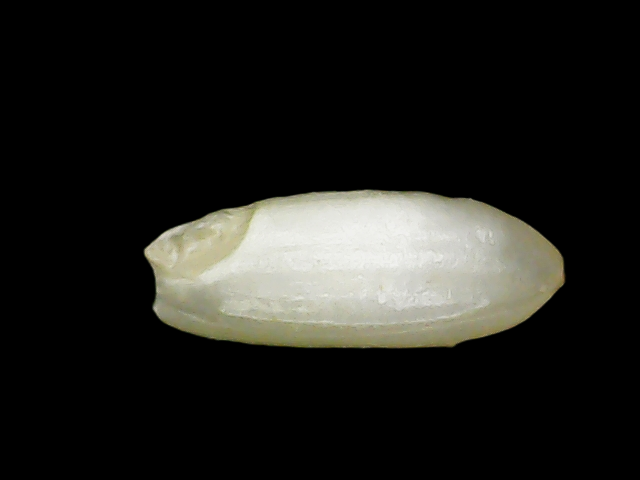
Rice variety: Binadhan8